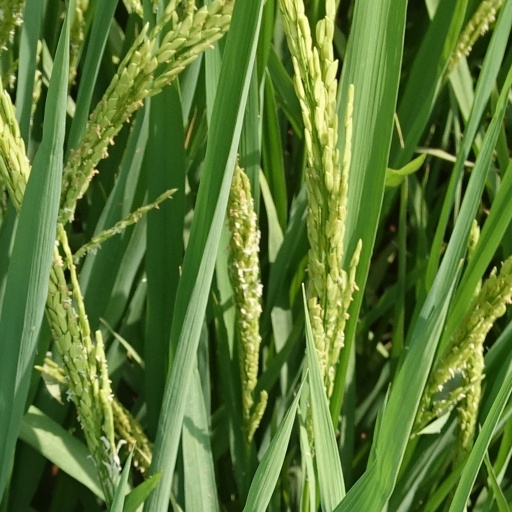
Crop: rice